List of historical regions of Central Europe

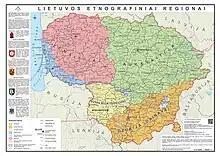
Regions of Lithuania

The list does not include the states of Germany and former countries with frequently changing borders, such as Bavaria and Saxony.